Free City of Frankfurt

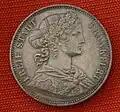
Vereinsthaler of 1865

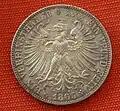
Reverse of the coin

Starting in 1857, vereinsthalers were minted with a mint price of 14 thalers per mark of silver or 16.69 grams of silver. Thus, 1.75 gulden were equal to 1 thaler. On the obverse, these coins featured the "Francofurtia", an allegorical female figure designed by the sculptor August von Nordheim. Her model was supposed to be the actress Fanny Janauschek, on the one side. On the reverse, they showed the circular writing "Ein Vereinstaler – XXX ein Pfund fein". There were special issues of the thaler as well.